Apocynum cannabinum

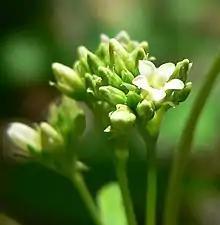
"Apocynum cannabinum" flowers

The plant serves as a larval host for the snowberry clearwing ("Hemaris diffinis"), which is a pollinator that resembles a small hummingbird. It is also a host plant for the dogbane tiger moth ("Cycnia tenera") and the zebra caterpillar ("Melanchra picta"). The larvae of "Marmara apocynella" feed on the stems, making a "long whitish serpentine mine". Indian hemp is primarily pollinated by insects that are attracted to the fragrance and nectar of the flower.